Waikato River

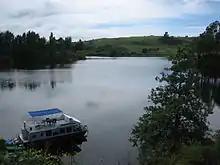
A boat on Lake Karapiro

After widescale droughts in 1994, the use of the Waikato River to supply drinking water for Auckland was first considered. In July 2002, a water treatment plant was opened at Tuakau, which was expanded in 2021 after major droughts in 2020.